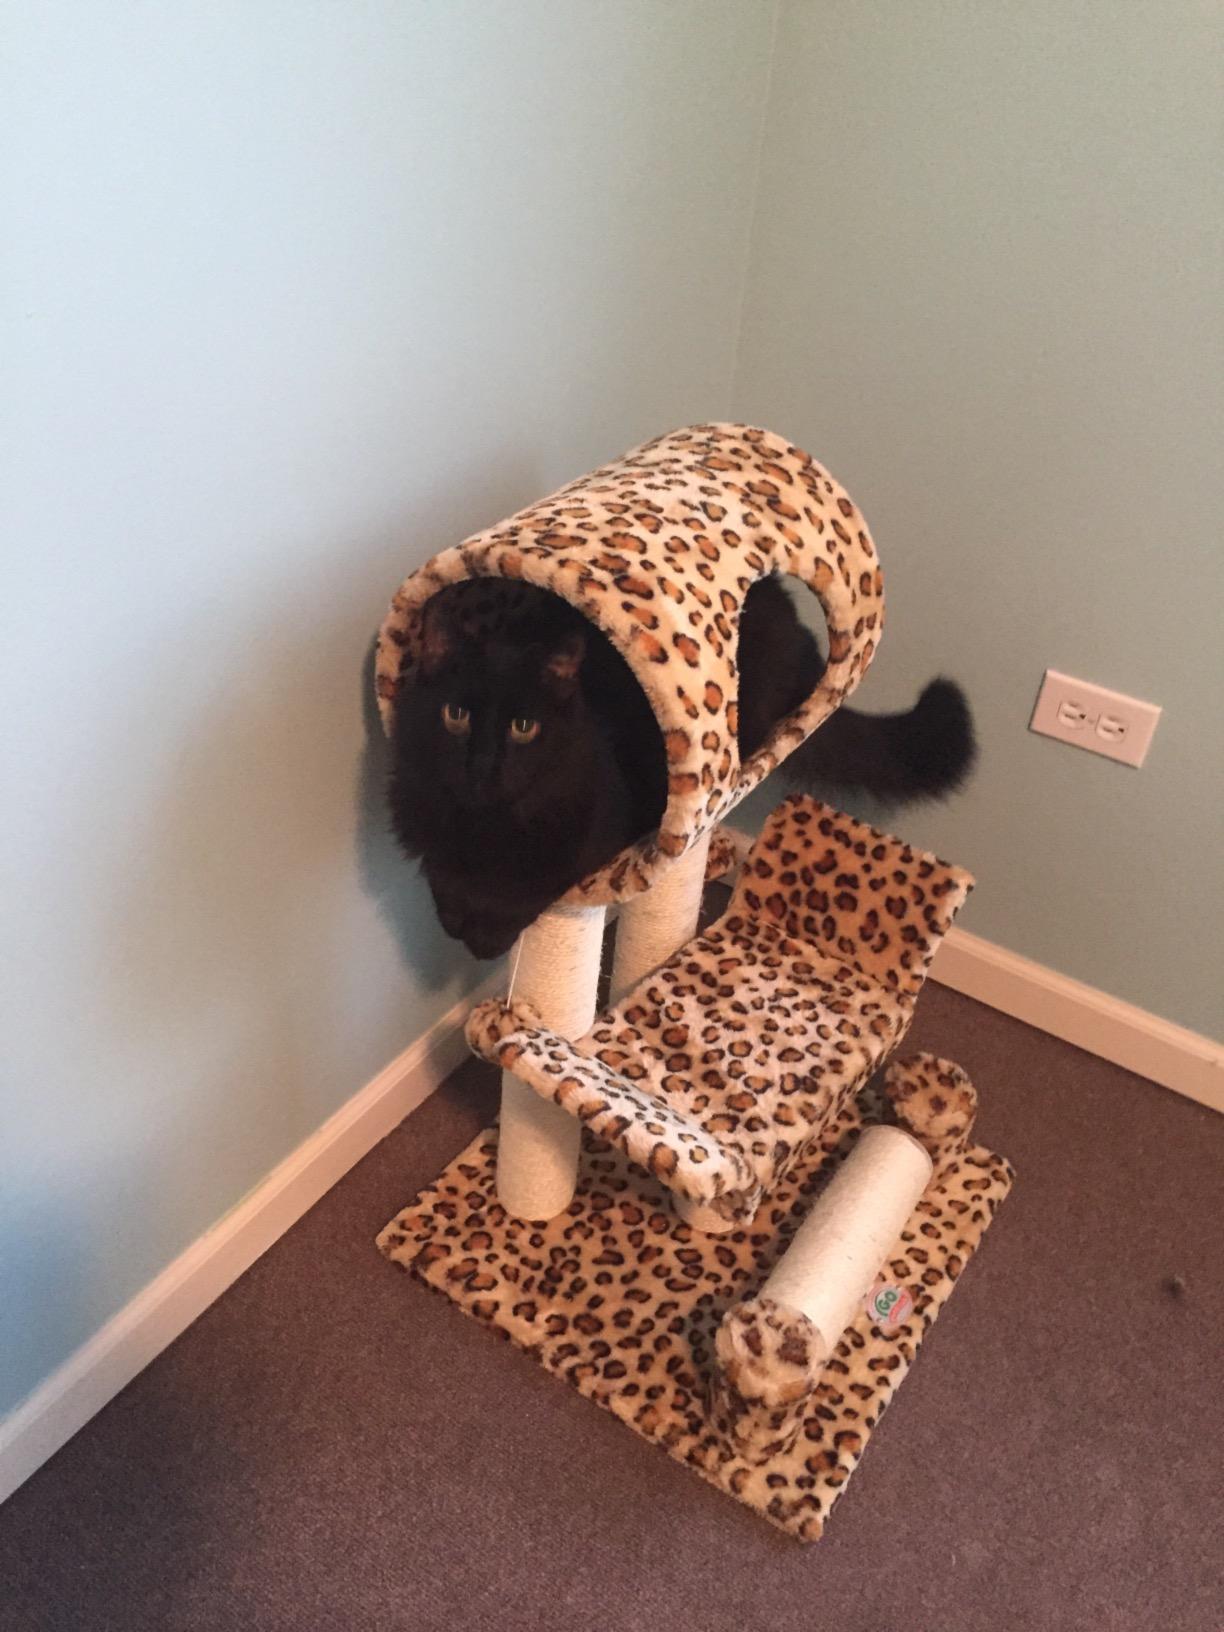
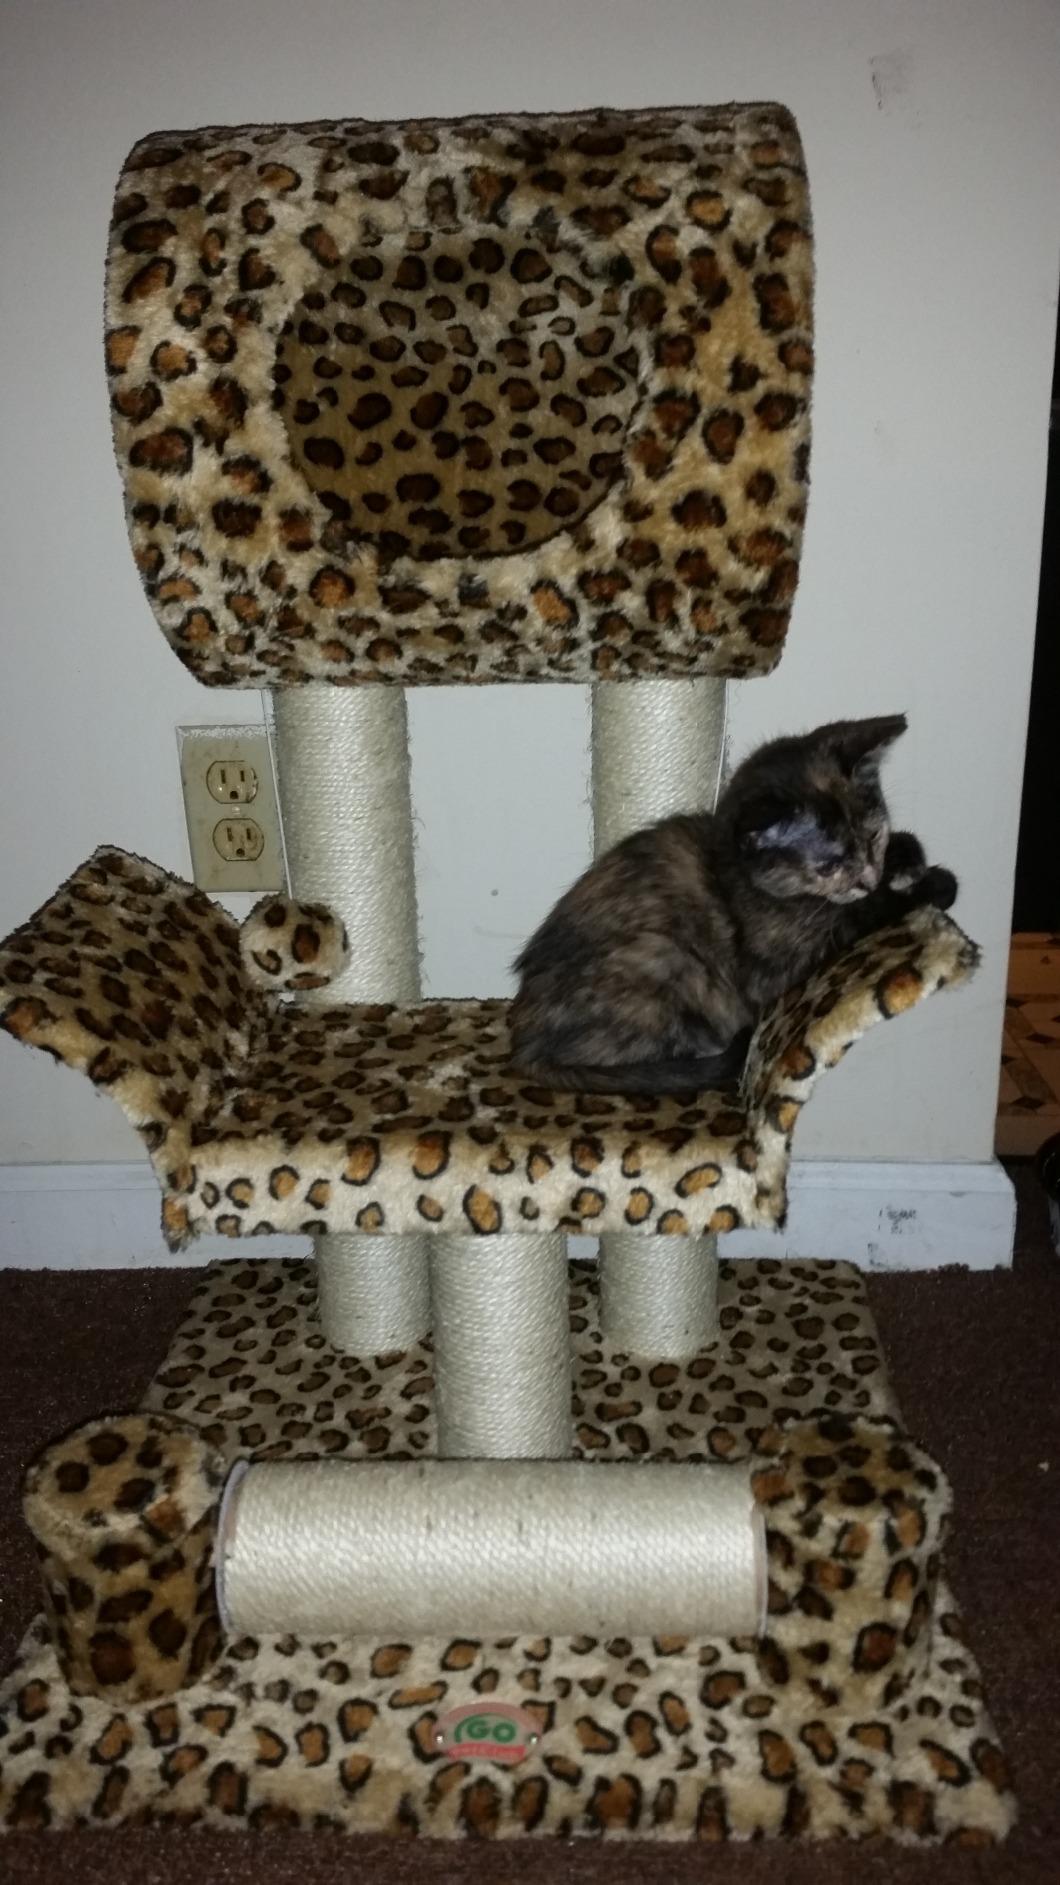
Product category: items_cat tree
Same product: yes